Magnesium nitrate

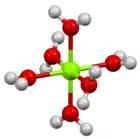
Structure of [Mg(HO)] in the dinitrate salt.

The principal use is as a dehydrating agent in the preparation of concentrated nitric acid.